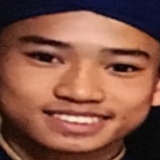
ca sĩ Dương Triệu Vũ